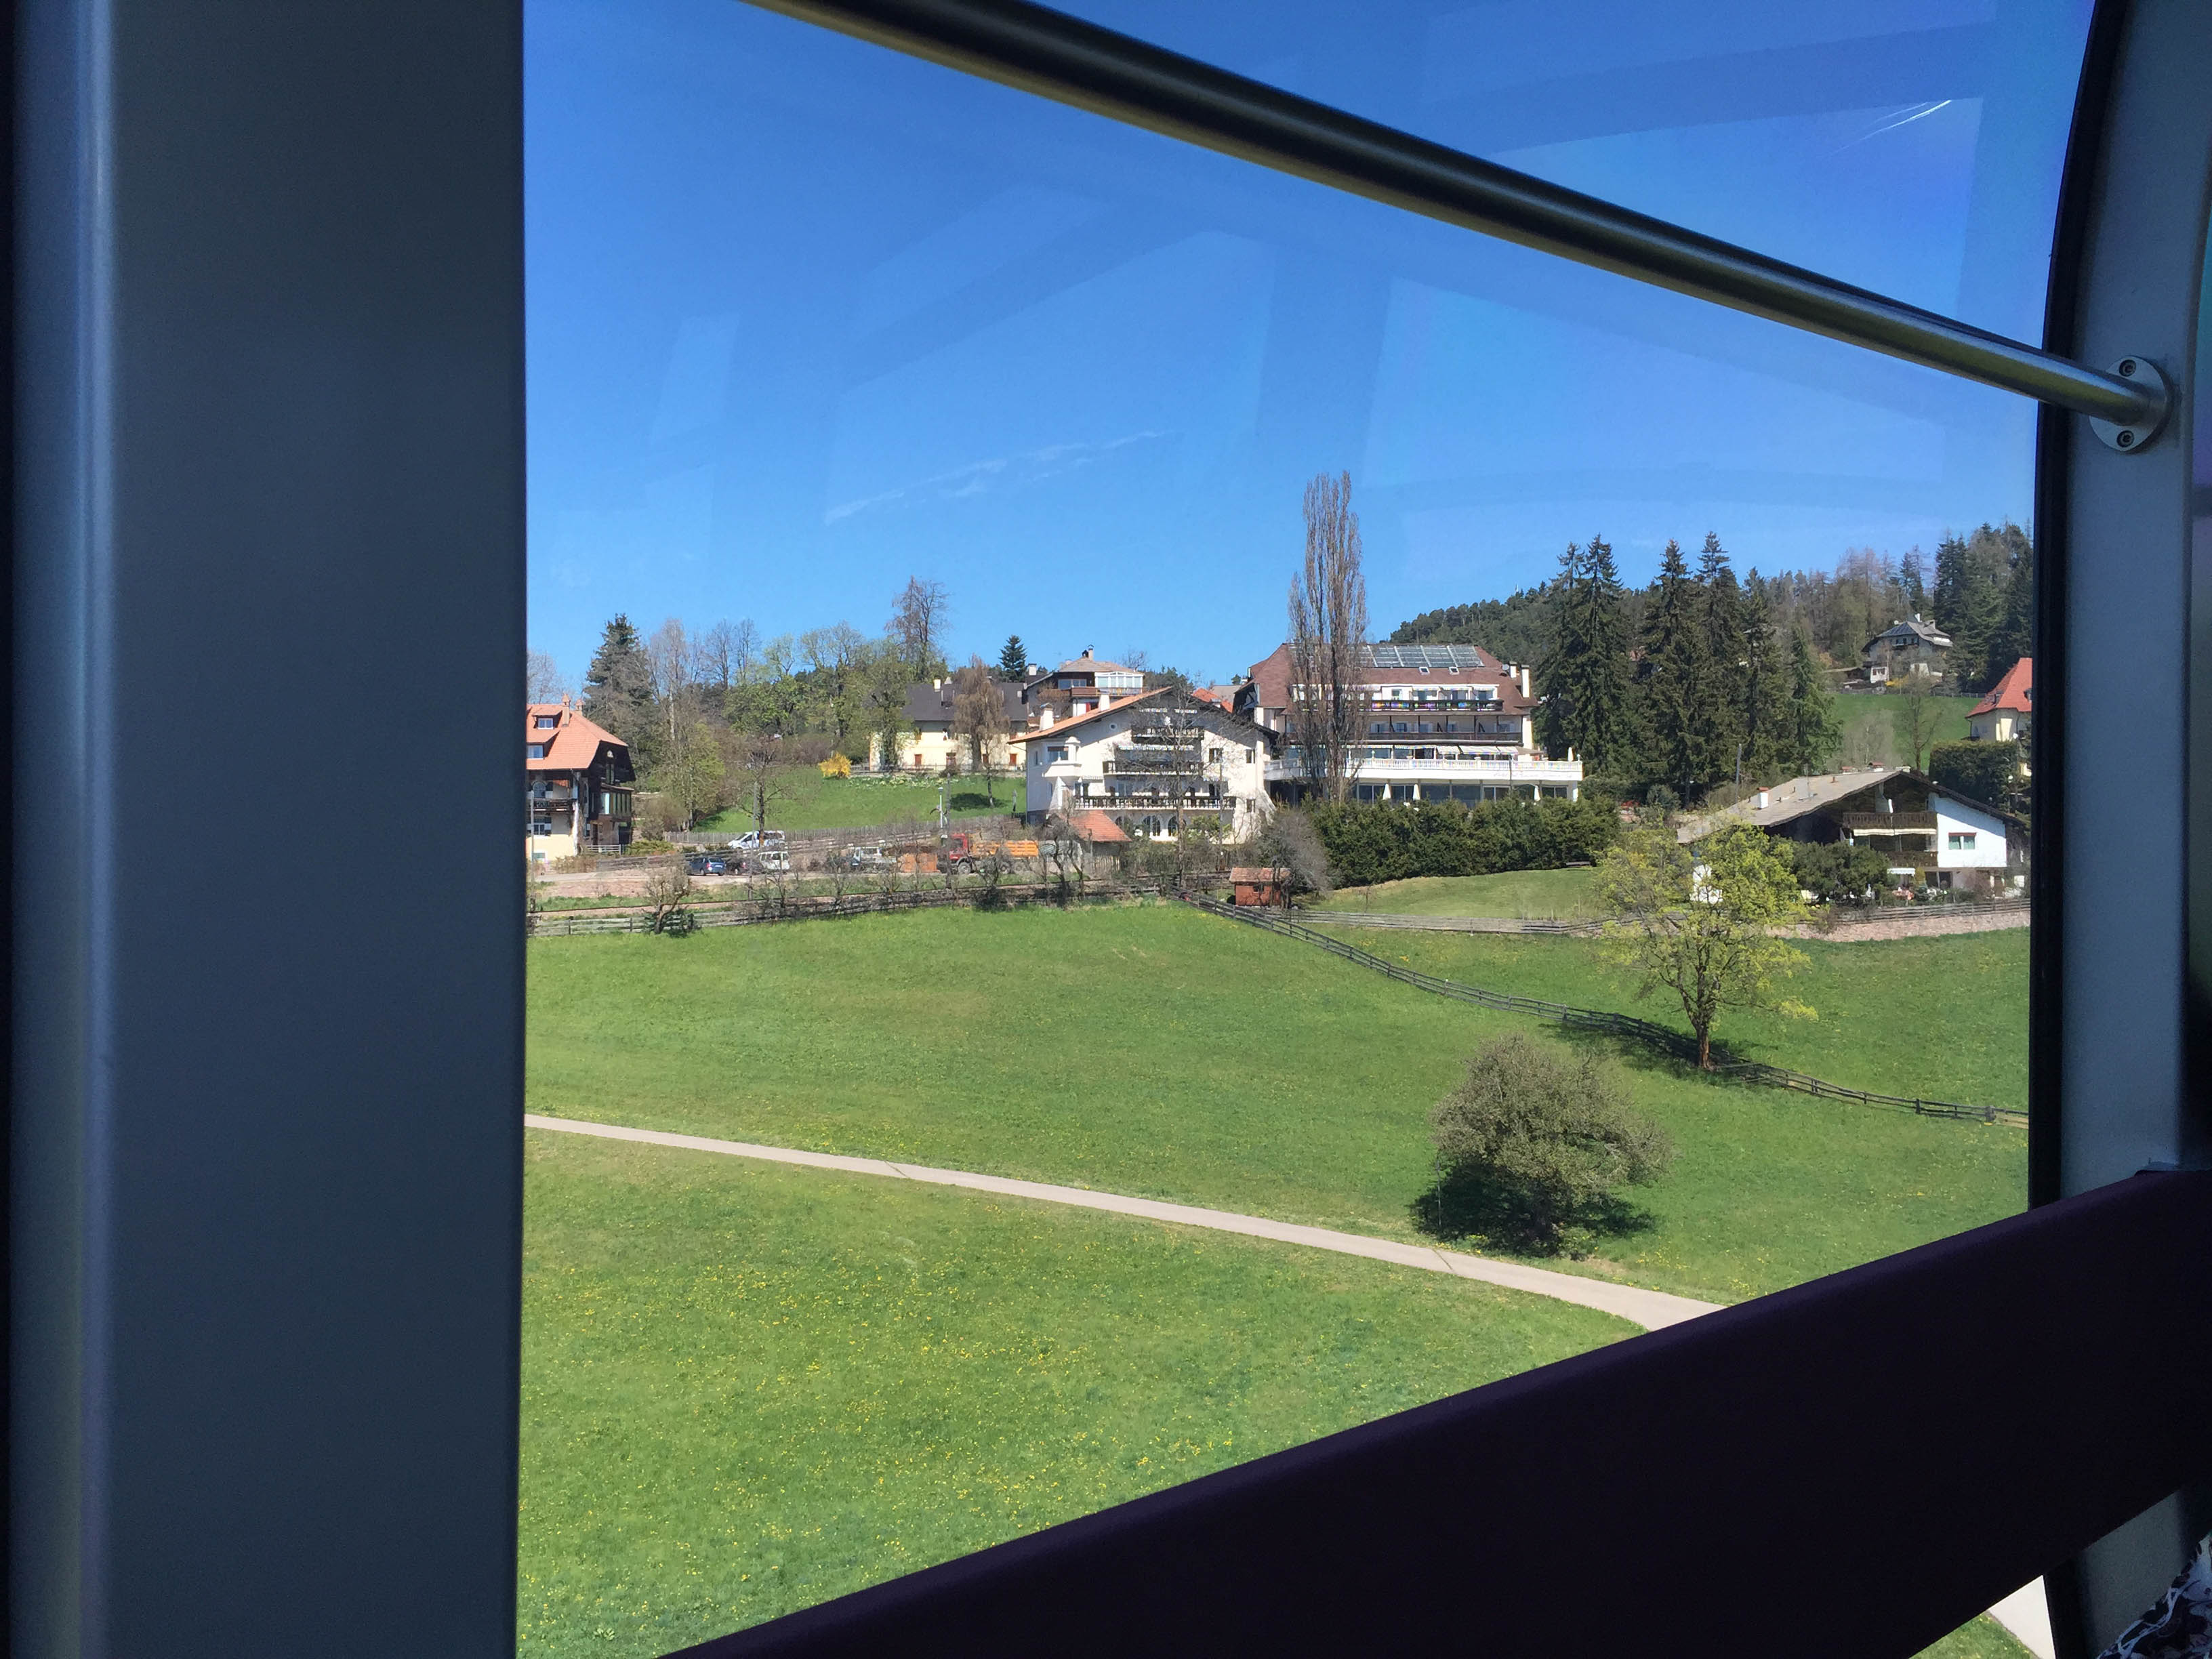
structure, window, home, stadium, sport venue